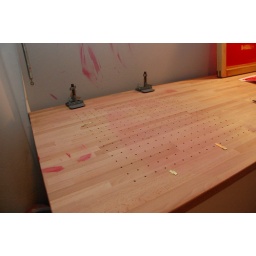
Work table with home made vacuum table built in